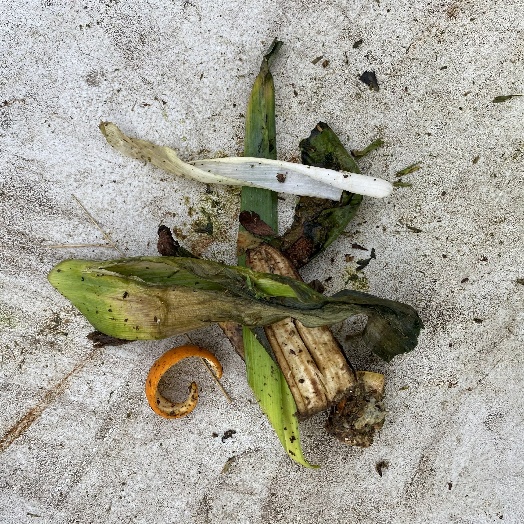
Label: generalcompost